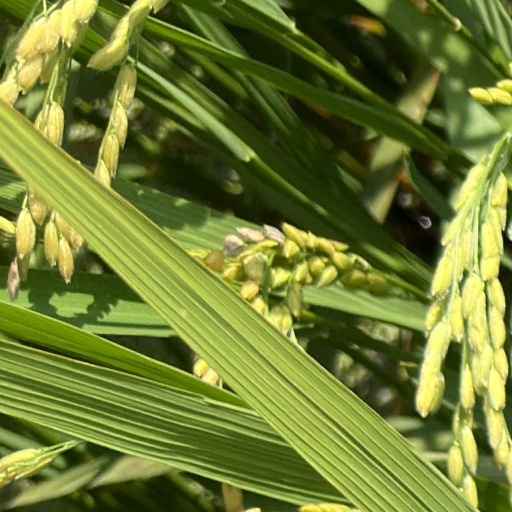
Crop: rice